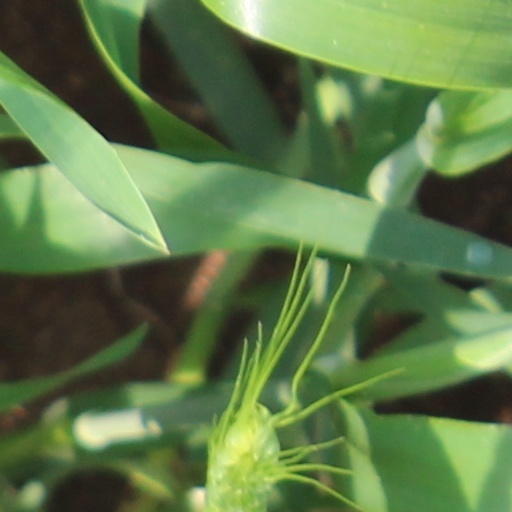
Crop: wheat